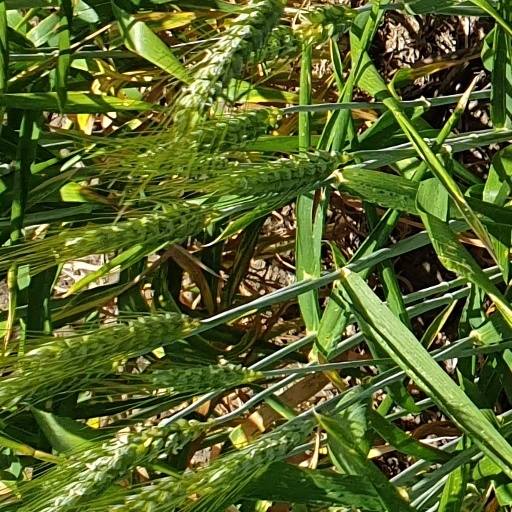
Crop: wheat